Easter Bilby

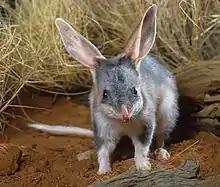
A greater bilby ("Macrotis lagotis")

The Easter Bilby concept emerged a number of times in the mid-late 20th century. In March 1968, a 9-year-old schoolgirl, Rose-Marie Dusting, wrote a story titled "Billy the Aussie Easter Bilby", which was published in 1997. The story helped catalyse the public's interest in saving the bilby. The tradition of an Easter Bilby providing Easter eggs began in the Hawthorn Junior Field Naturalists Club between 1976 and 1983 thanks to Malcolm Turner, while Tony Robinson, of the South Australian National Parks Service, has also been credited with suggesting the Easter Bilby as a substitute for the Easter Bunny around 1980. In 1991, Nicholas Newland from the campaign group Foundation for Rabbit-Free Australia also promoted the idea of the Easter Bilby to raise awareness about the environmental damage that introduced rabbits cause and to replace the Easter Bunny with true native wildlife.